Teodoro González de León

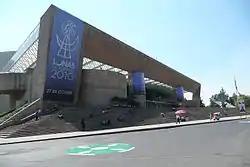
National Auditorium, Mexico City (together with Zabludovsky)

González de León studied at the Escuela Nacional de Arquitectura of the Universidad Nacional Autónoma de México (UNAM) from 1942 to 1947. Thanks to a scholarship from the French government, he worked in France for 18 months with Le Corbusier, from 1948 to 1949. During this time, he was involved mainly on the Unité d'Habitation project by Le Corbusier in Marseille and on the St Dié factory project.